Mizo chieftainship

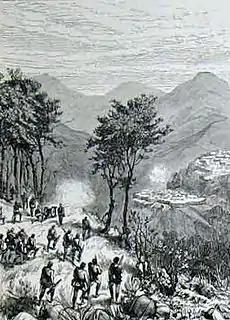
First Shell Fired At Howsatta's Village - ILN 1889

In the administration, the chief would cooperate with various individuals to achieve his duties. Among the most important of these individuals were the chief's elders, also known as "Lal upate" or "upa". The chief could choose who to appoint to this position and how many individuals could fit this capacity. The elders did not possess the ability to question decisions or criticise the chief and typically held meetings at the Chief's house while drinking "zu" (rice beer). An "Upa" who became favoured by the chief for their conduct would be granted permission to set up a hamlet near the village known as a "khawper". "Upa" who are given headmen positions act as lesser chiefs known as "Belrawh mualkil" and if they're granted privileges like "sachhiah" (meat tax), they are known as "sangal khawnghrang". The most important "Upa" is known as "Upamin" and is perceived as the chief's deputy. The upas would also help the chief to adjudicate cases in which they would receive a portion of the "salam" (fine of the losing party).